The Betty White Show (1977 TV series)

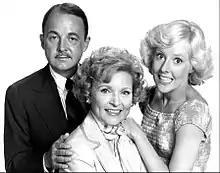
Betty White (center) with John Hillerman and Georgia Engel, 1977

The Betty White Show is an American television series which aired on CBS from September 12, 1977, to January 9, 1978. Fourteen episodes were broadcast. The series was produced by MTM Enterprises. This program should not be confused with two earlier television programs that had the same title—a daytime talk show that ran on NBC from February 8, 1954, to December 31, 1954, and a prime-time comedy variety show that ran on ABC from February 5, 1958, to April 30, 1958.